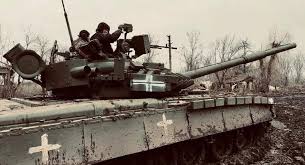
Label: TOS-1